Sahyun Castle

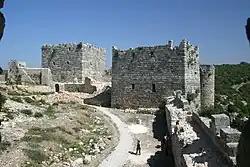
The south bastion with donjons

Sahyun Castle, also known as the Castle of Saladin, is a medieval castle in northwestern Syria. It is located 7 km east of Al-Haffah town and 30 km east of the city of Latakia, in high mountainous terrain on a ridge between two deep ravines and surrounded by forest, the site has been fortified since at least the mid 10th century. In 975 the Byzantine Emperor John I Tzimiskes captured the site and it remained under Byzantine control until around 1108. Early in the 12th century the Franks assumed control of the site and it was part of the newly formed Crusader state of the Principality of Antioch. The Crusaders undertook an extensive building programme, giving the castle much of its current appearance. In 1188 it fell to the forces of Saladin after a three-day siege. The castle was again besieged in 1287, this time both defender and belligerent were Mamluks. In 2006, the castles of Qal'at Salah El-Din and Krak des Chevaliers were recognised as a World Heritage Site by UNESCO. The site is owned by the Syrian government.